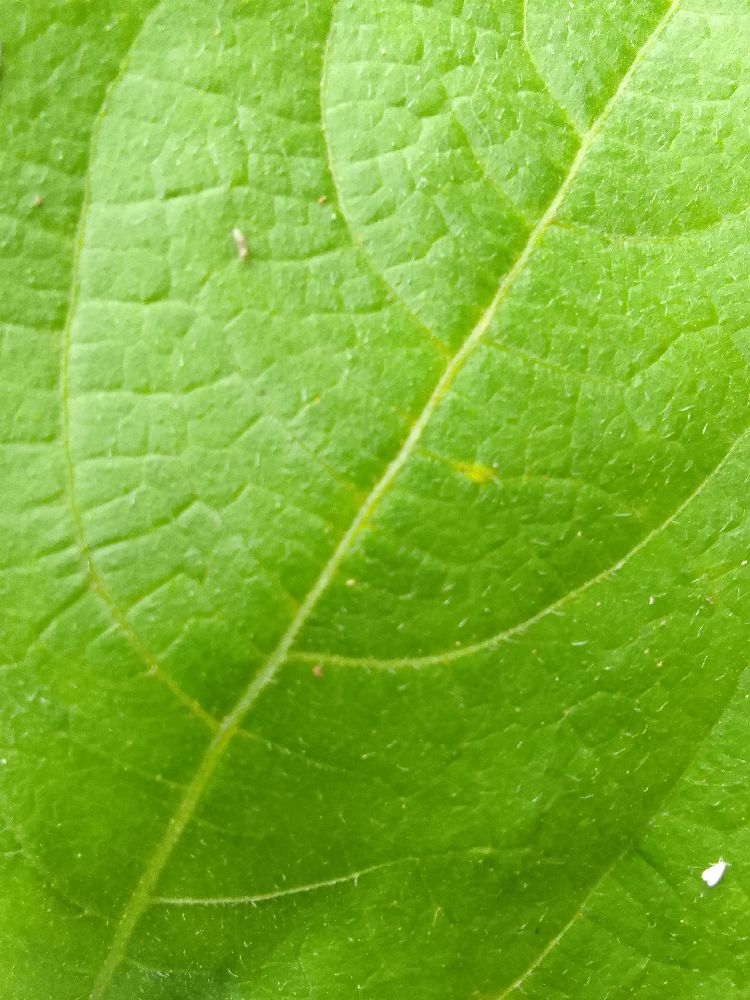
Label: healthy